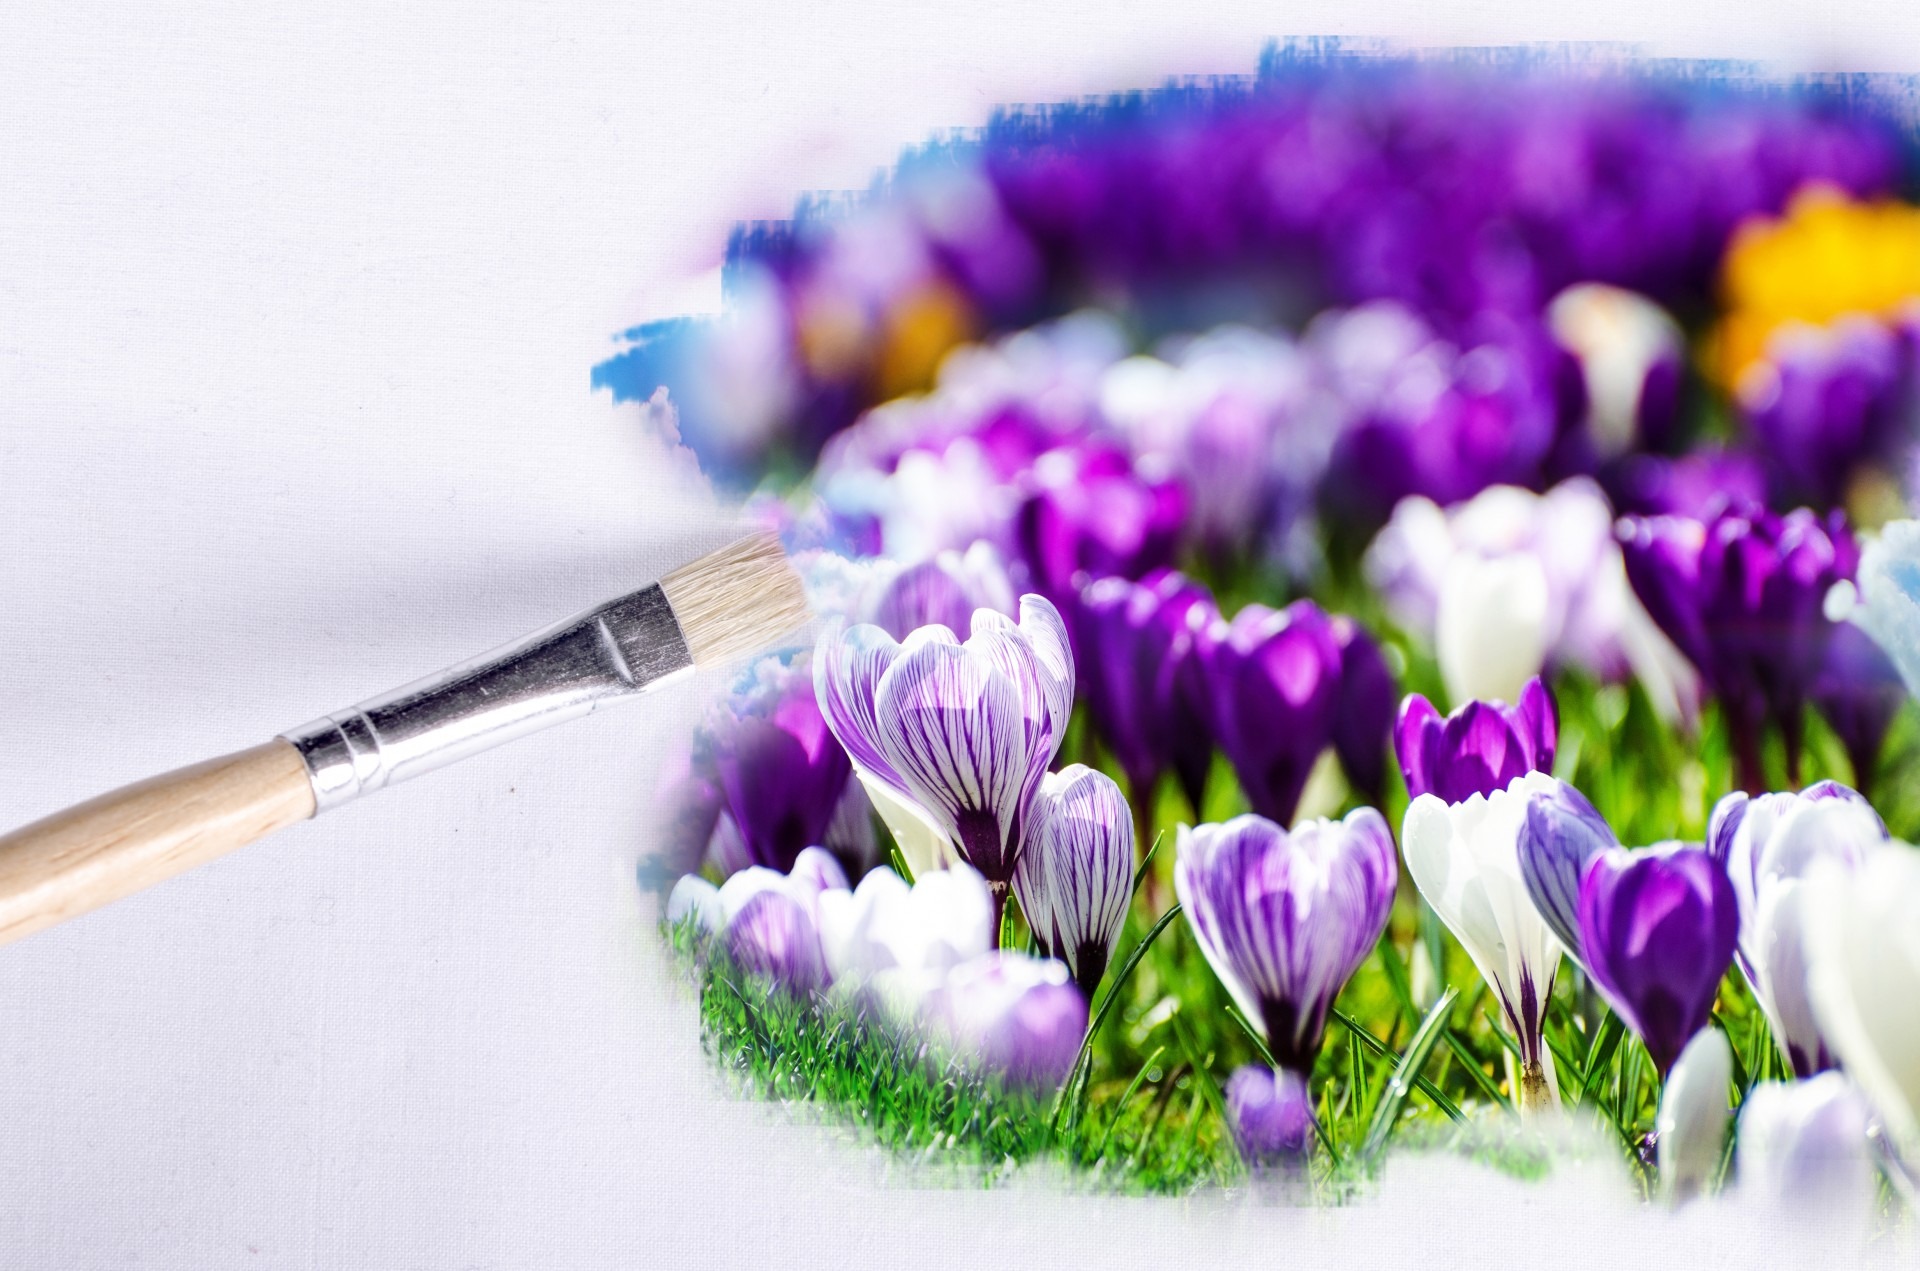
abstract, plant, field, wheat, flower, purple, petal, brush, floral, paint, freedom, yellow, paintbrush, flowers, card, art, drawing, eye, wallpaper, flores, fake, organ, crocus, idea, canvas, macro photography, flowering plant, land plant